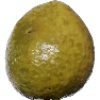
Label: guava